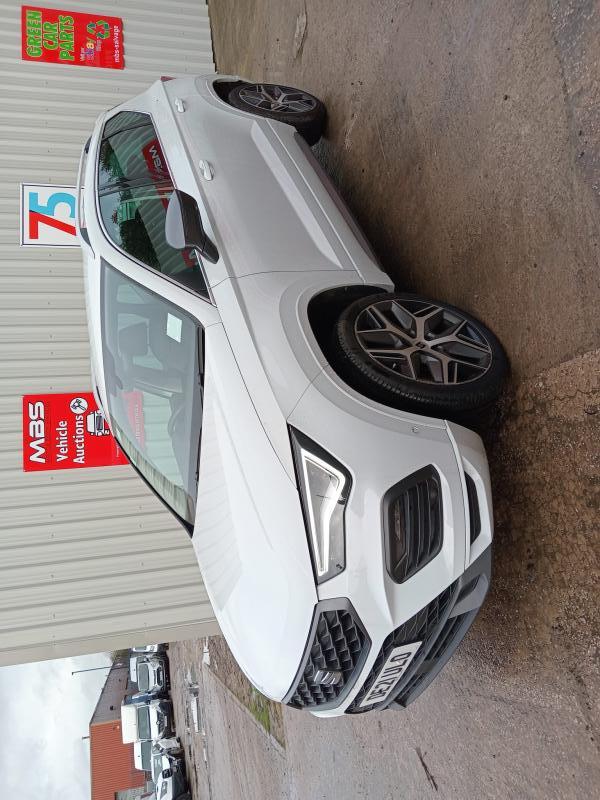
Aucun dommage détecté.
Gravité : aucun